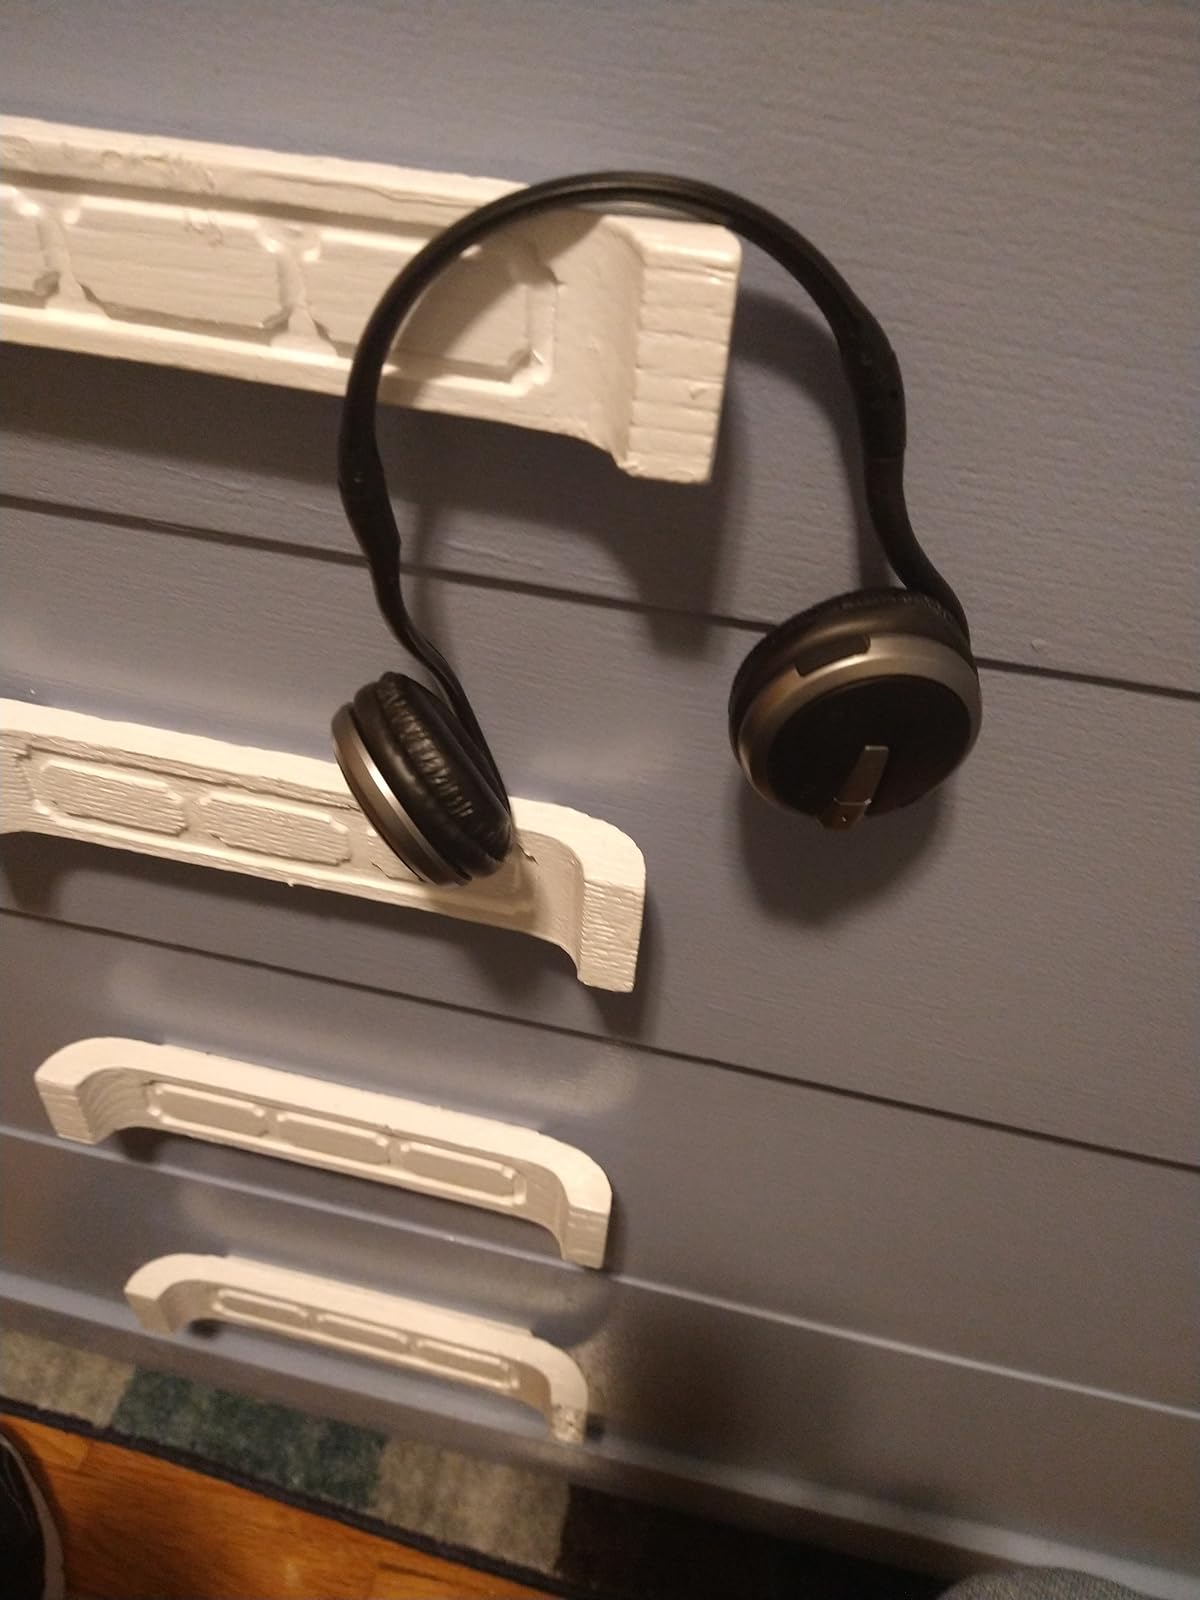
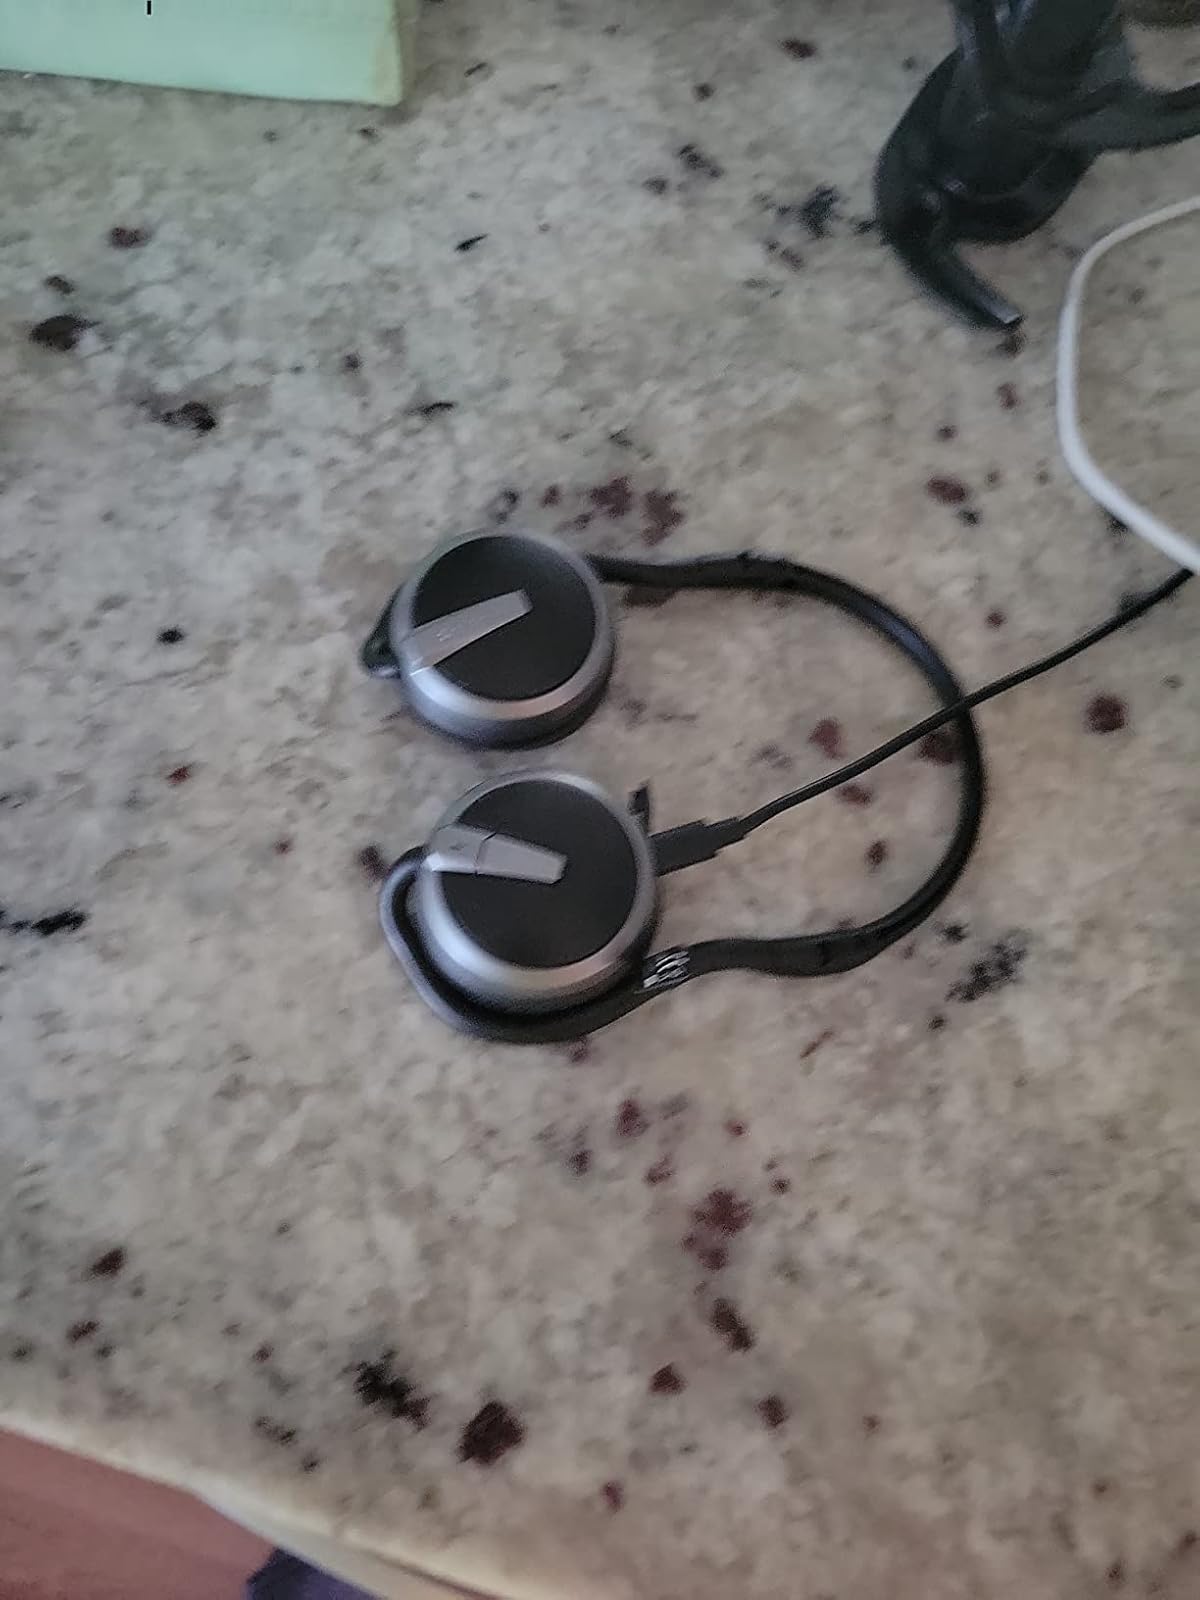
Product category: headphones
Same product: yes